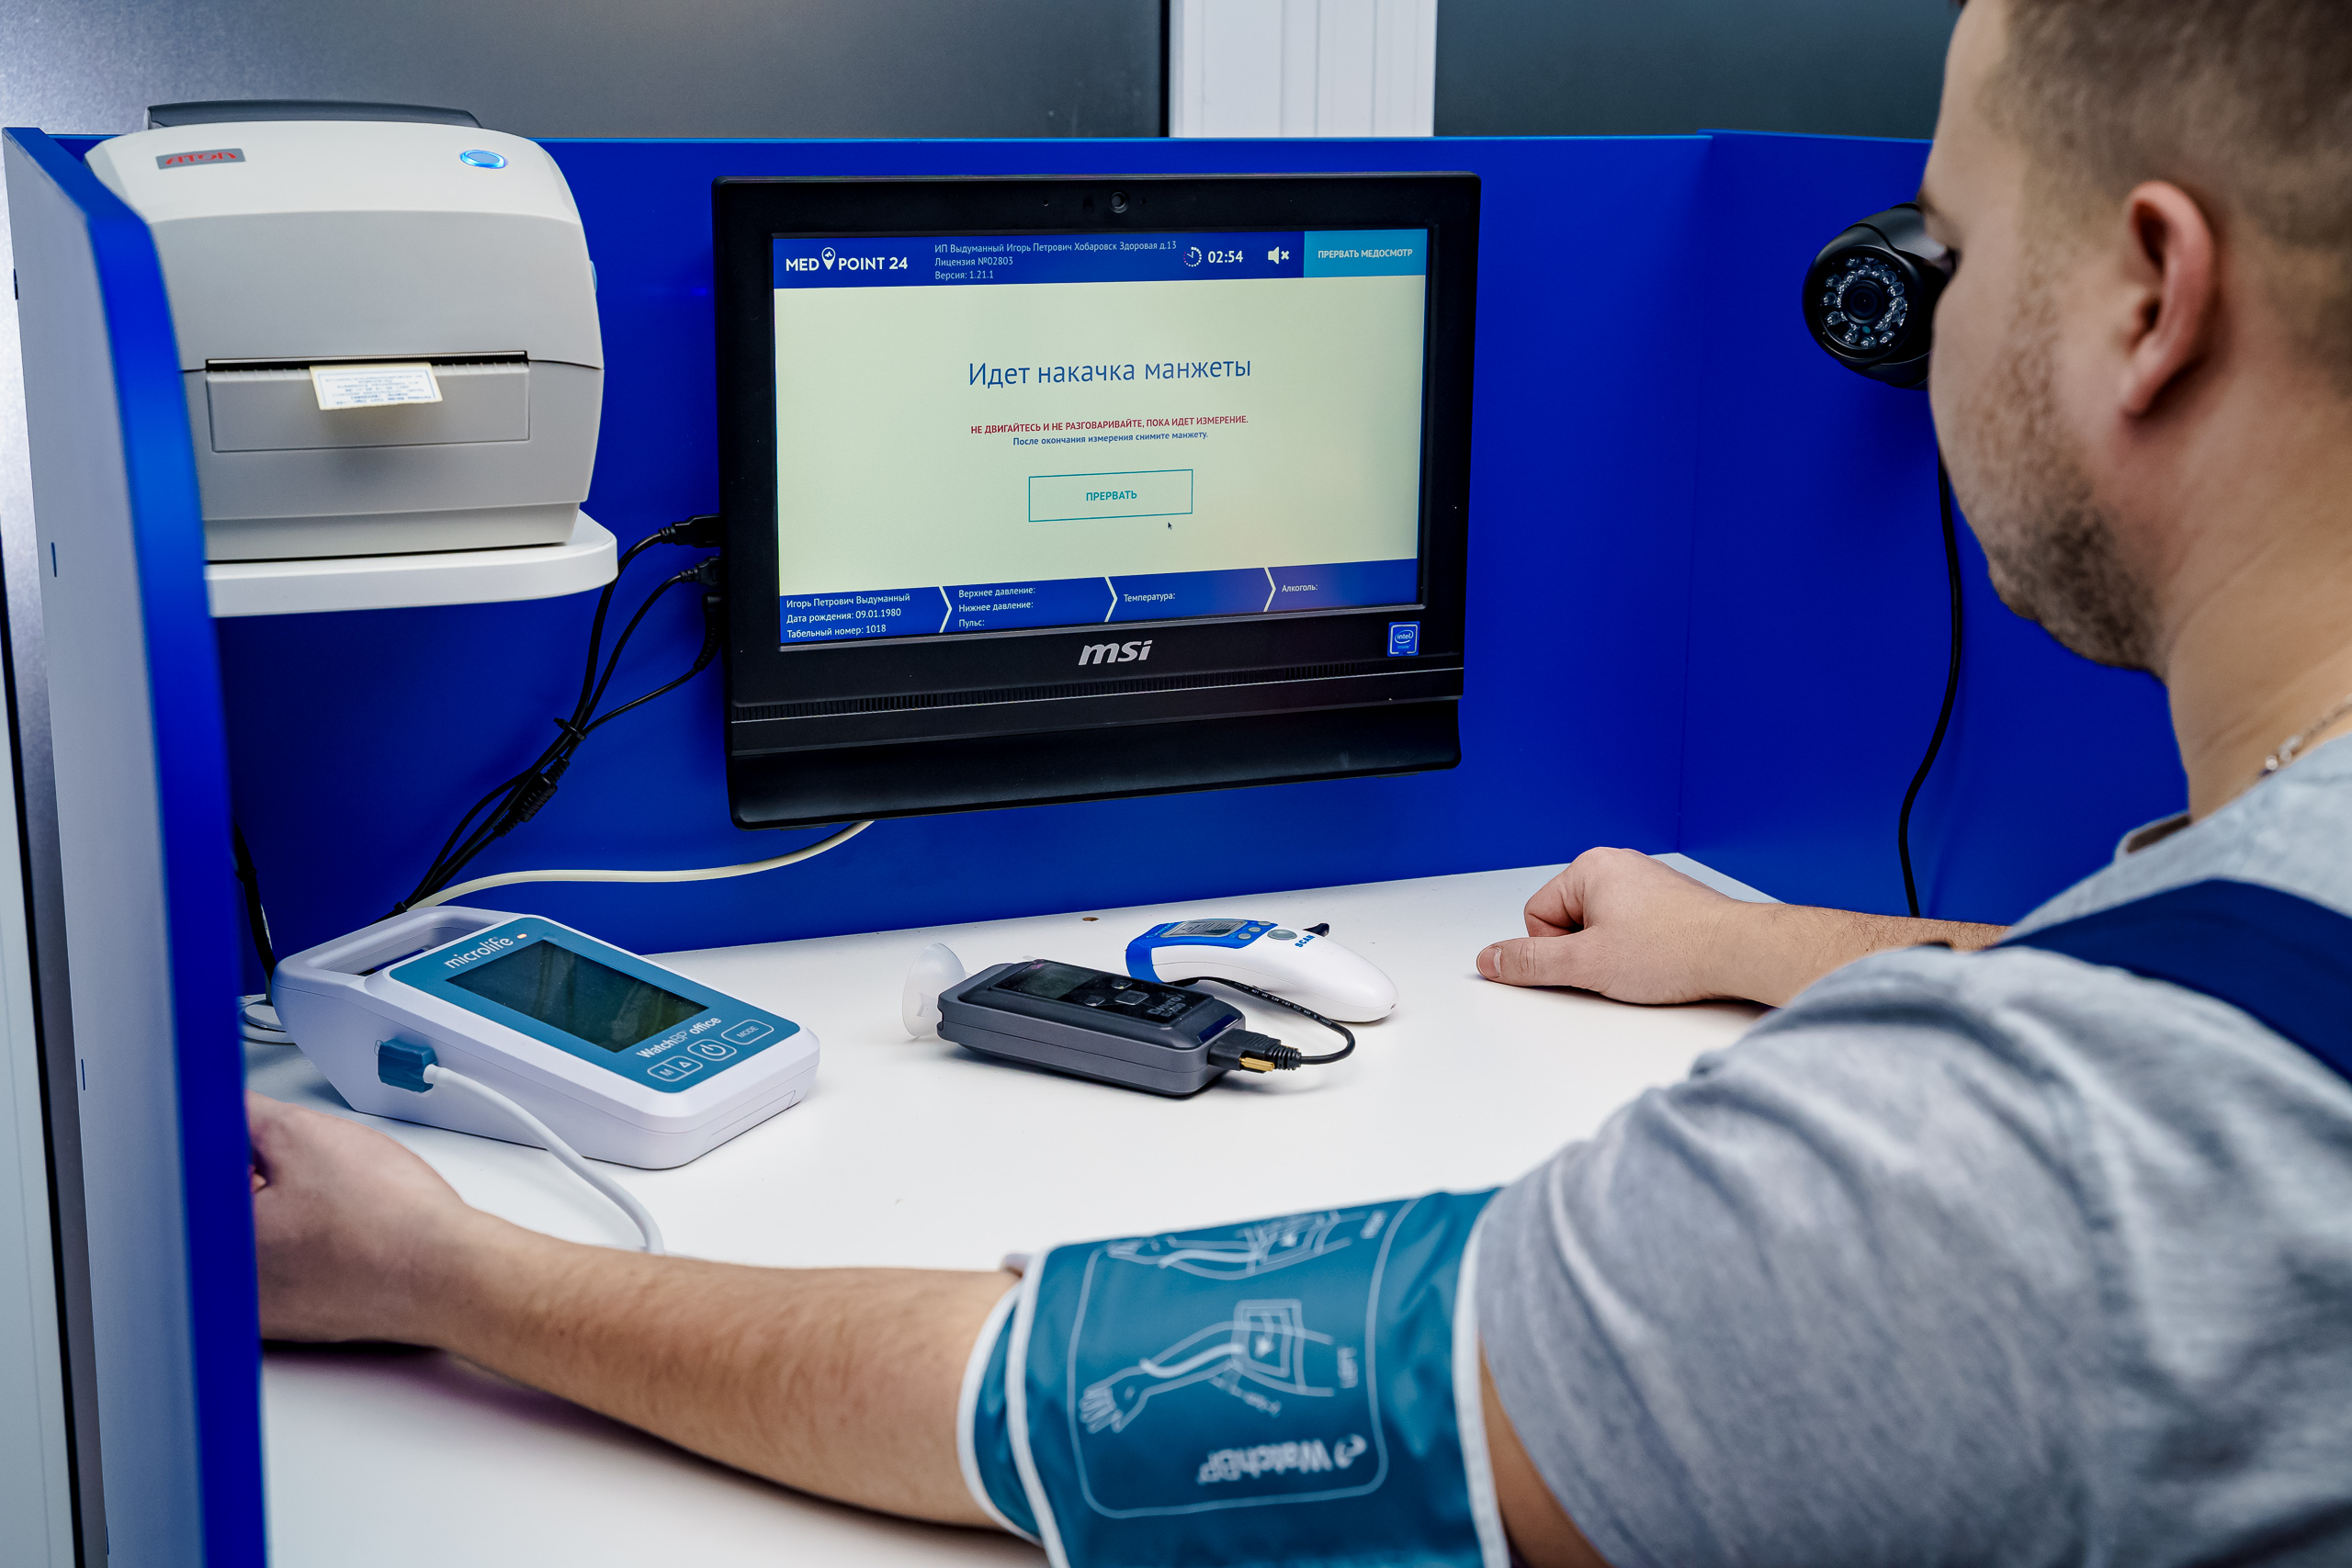
driver, medical, examination, preride, checkup, computer, personal computer, gadget, table, computer monitor, output device, peripheral, desk, Computer monitor accessory, engineering, computer keyboard, service, display device, desktop computer, automotive design, technology, electronic device, t shirt, multimedia, machine, wrist, job, air travel, software engineering, electric blue, event, employment, computer desk, hearing, science, input device, audio equipment, media, white collar worker, learning, electronics, electronic engineering, room, wire, home appliance, cable, computer component, communication device